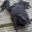
Label: frog